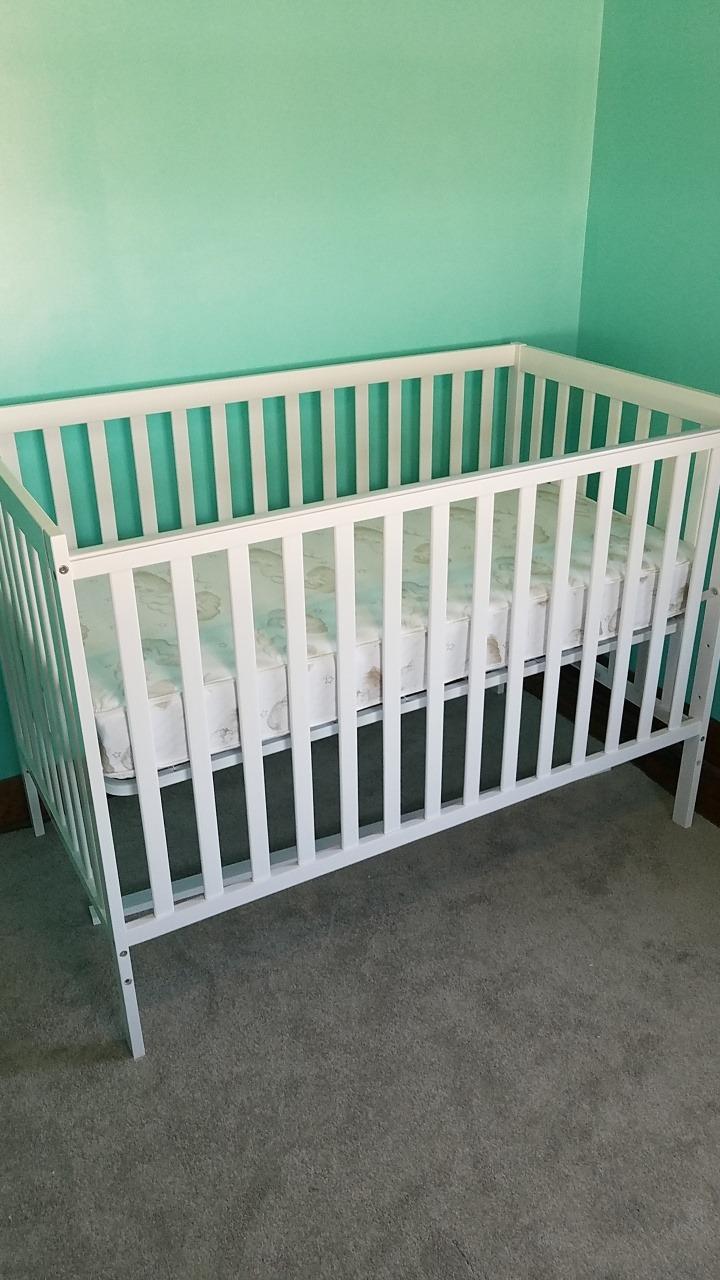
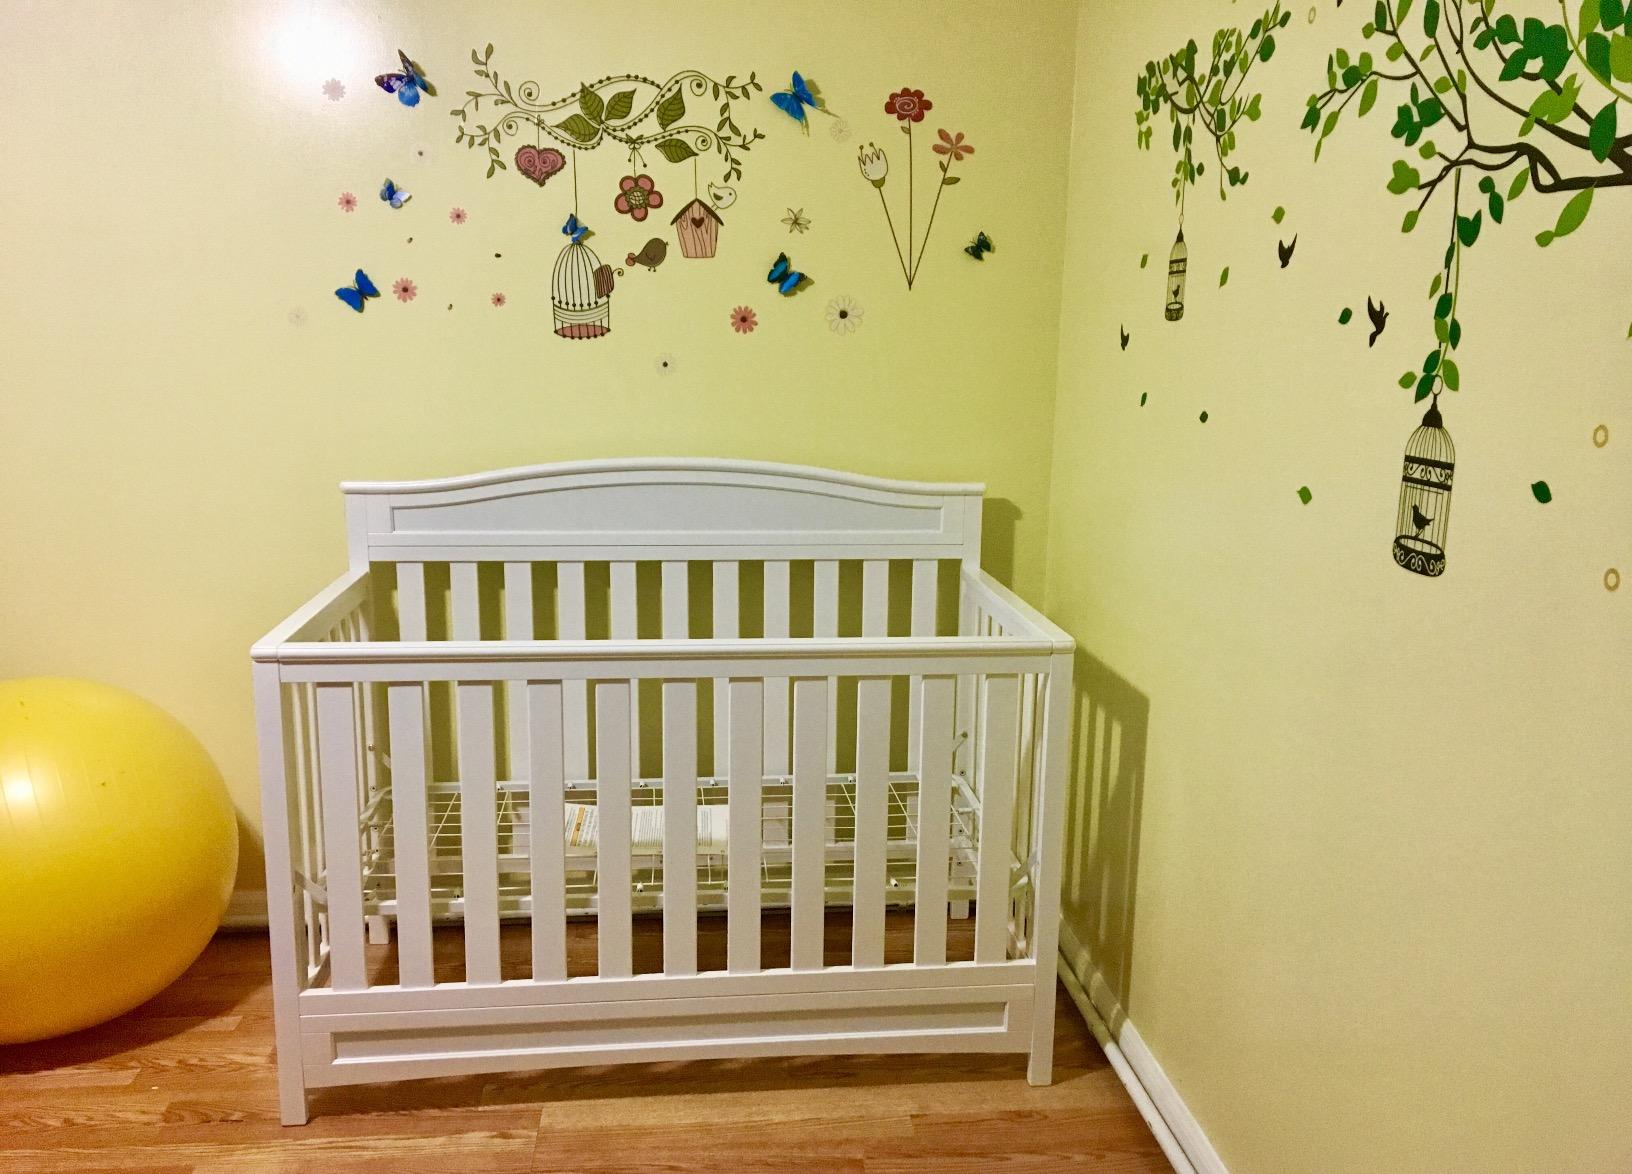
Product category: products_crib
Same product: no